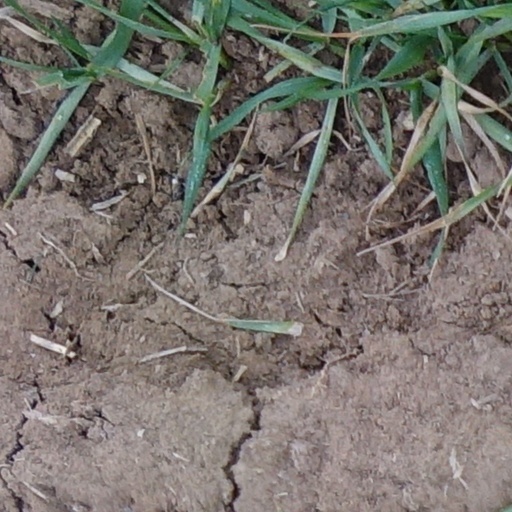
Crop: wheat